Apple III

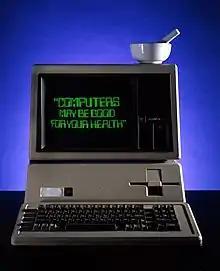
An advertisement for access to health information through the Apple III

The Apple III introduced an advanced operating system called Apple SOS, pronounced "apple sauce". Its ability to address resources by name allows the Apple III to be more scalable than the Apple II's addressing by physical location such as codice_1 and codice_2. Apple SOS allows the full capacity of a storage device to be used as a single volume, such as the Apple ProFile hard disk drive, and it supports a hierarchical file system. Some of the features and code base of Apple SOS were later adopted into the Apple II's ProDOS and GS/OS operating systems, as well as Lisa 7/7 and Mac OS.